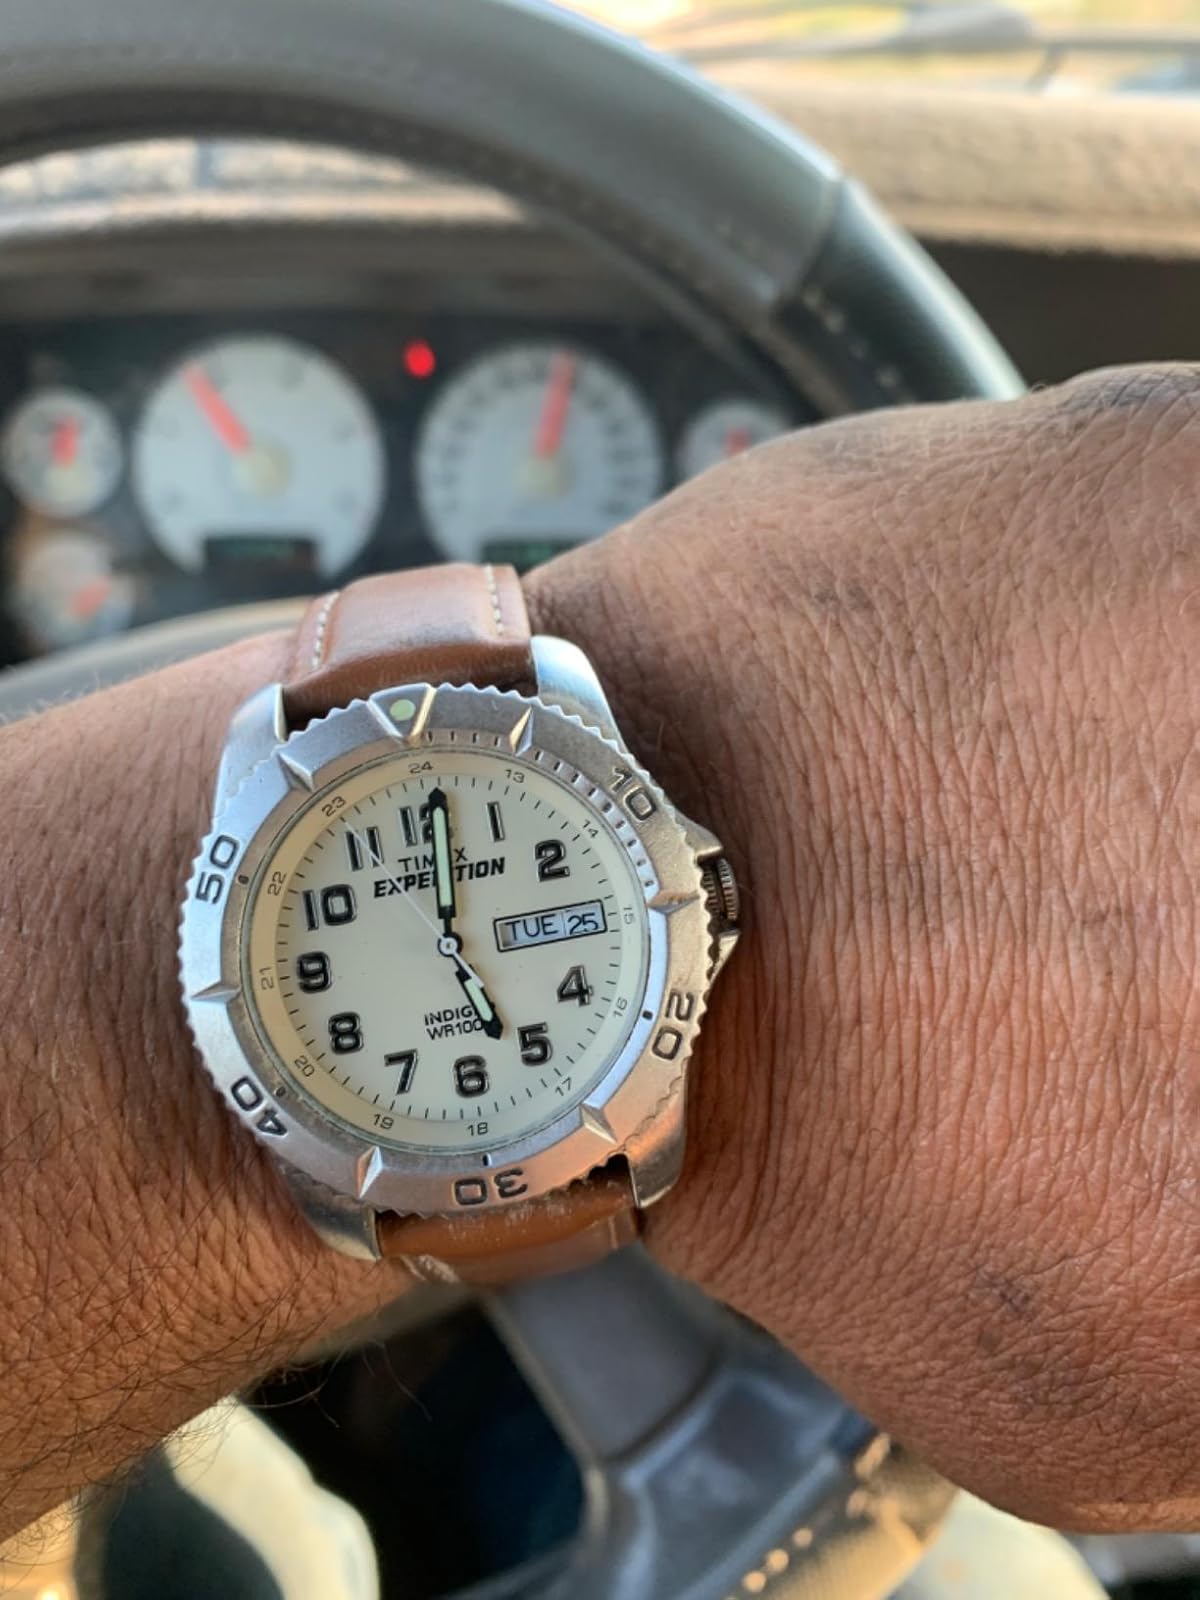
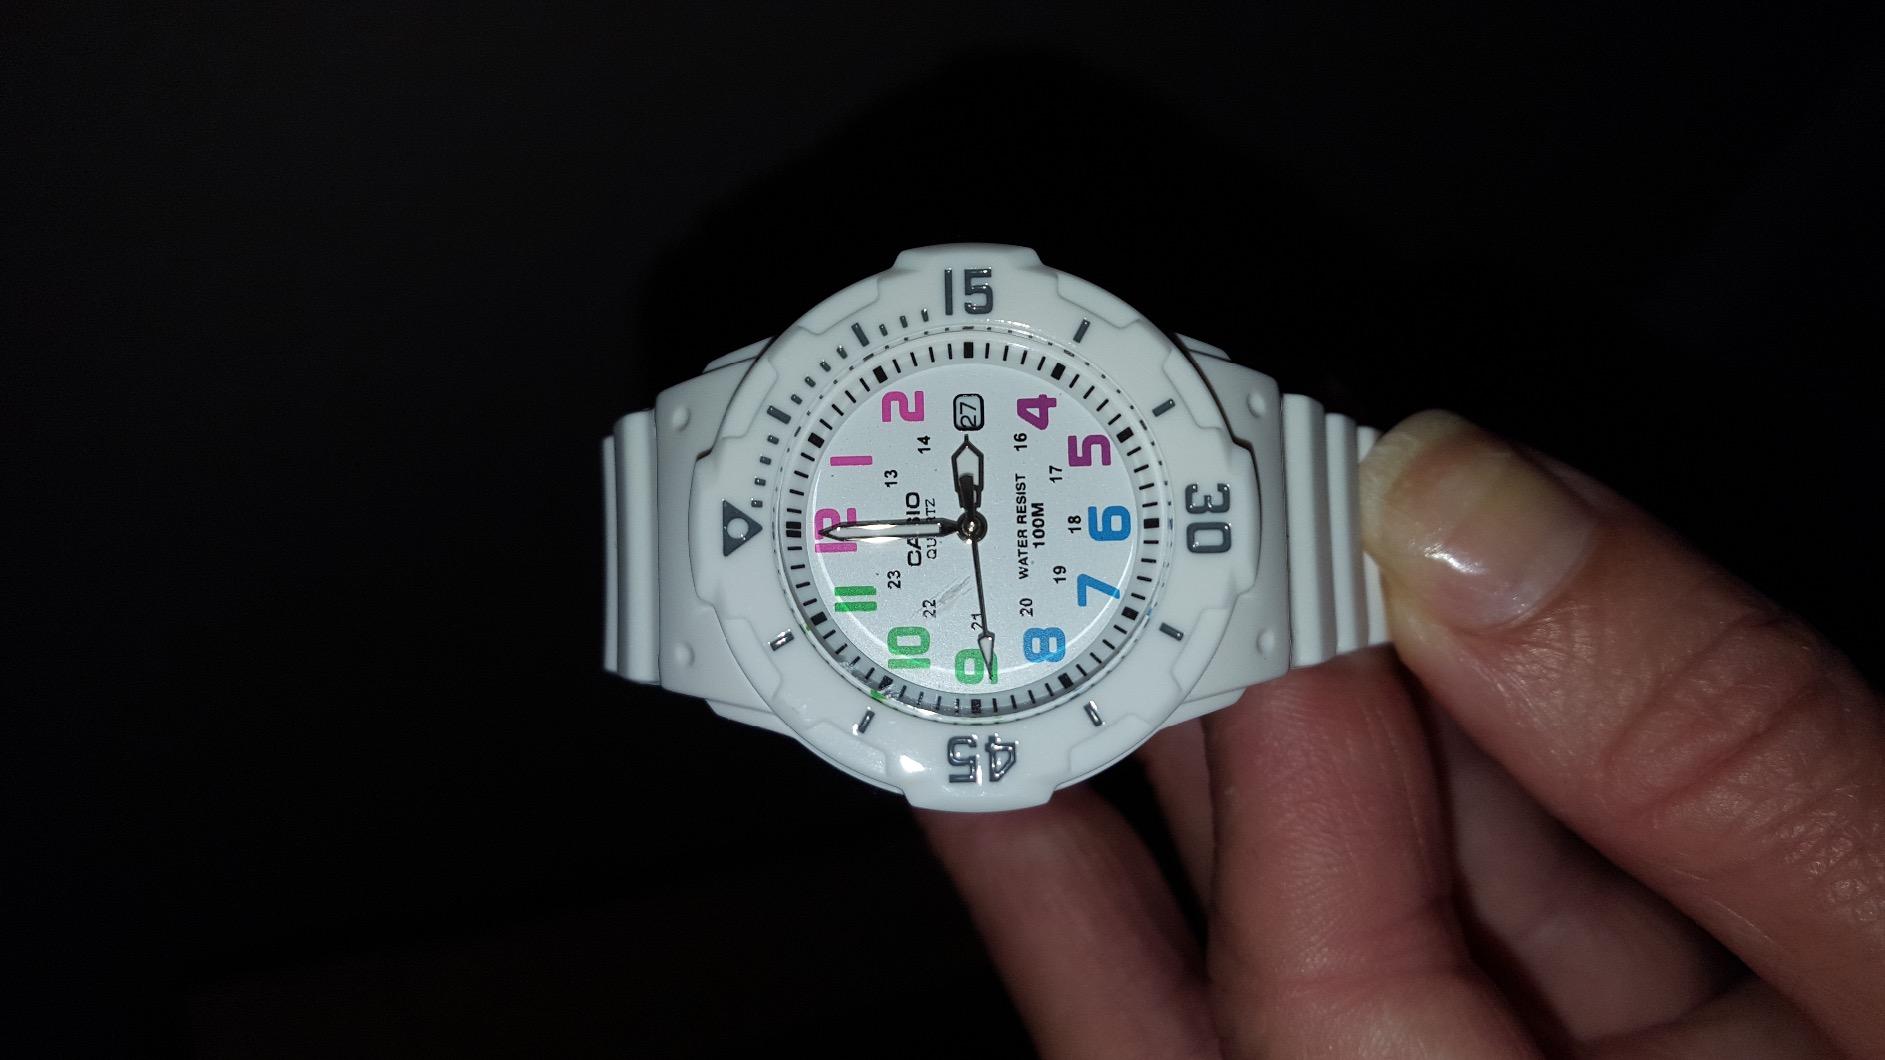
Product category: accessories_watch
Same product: no